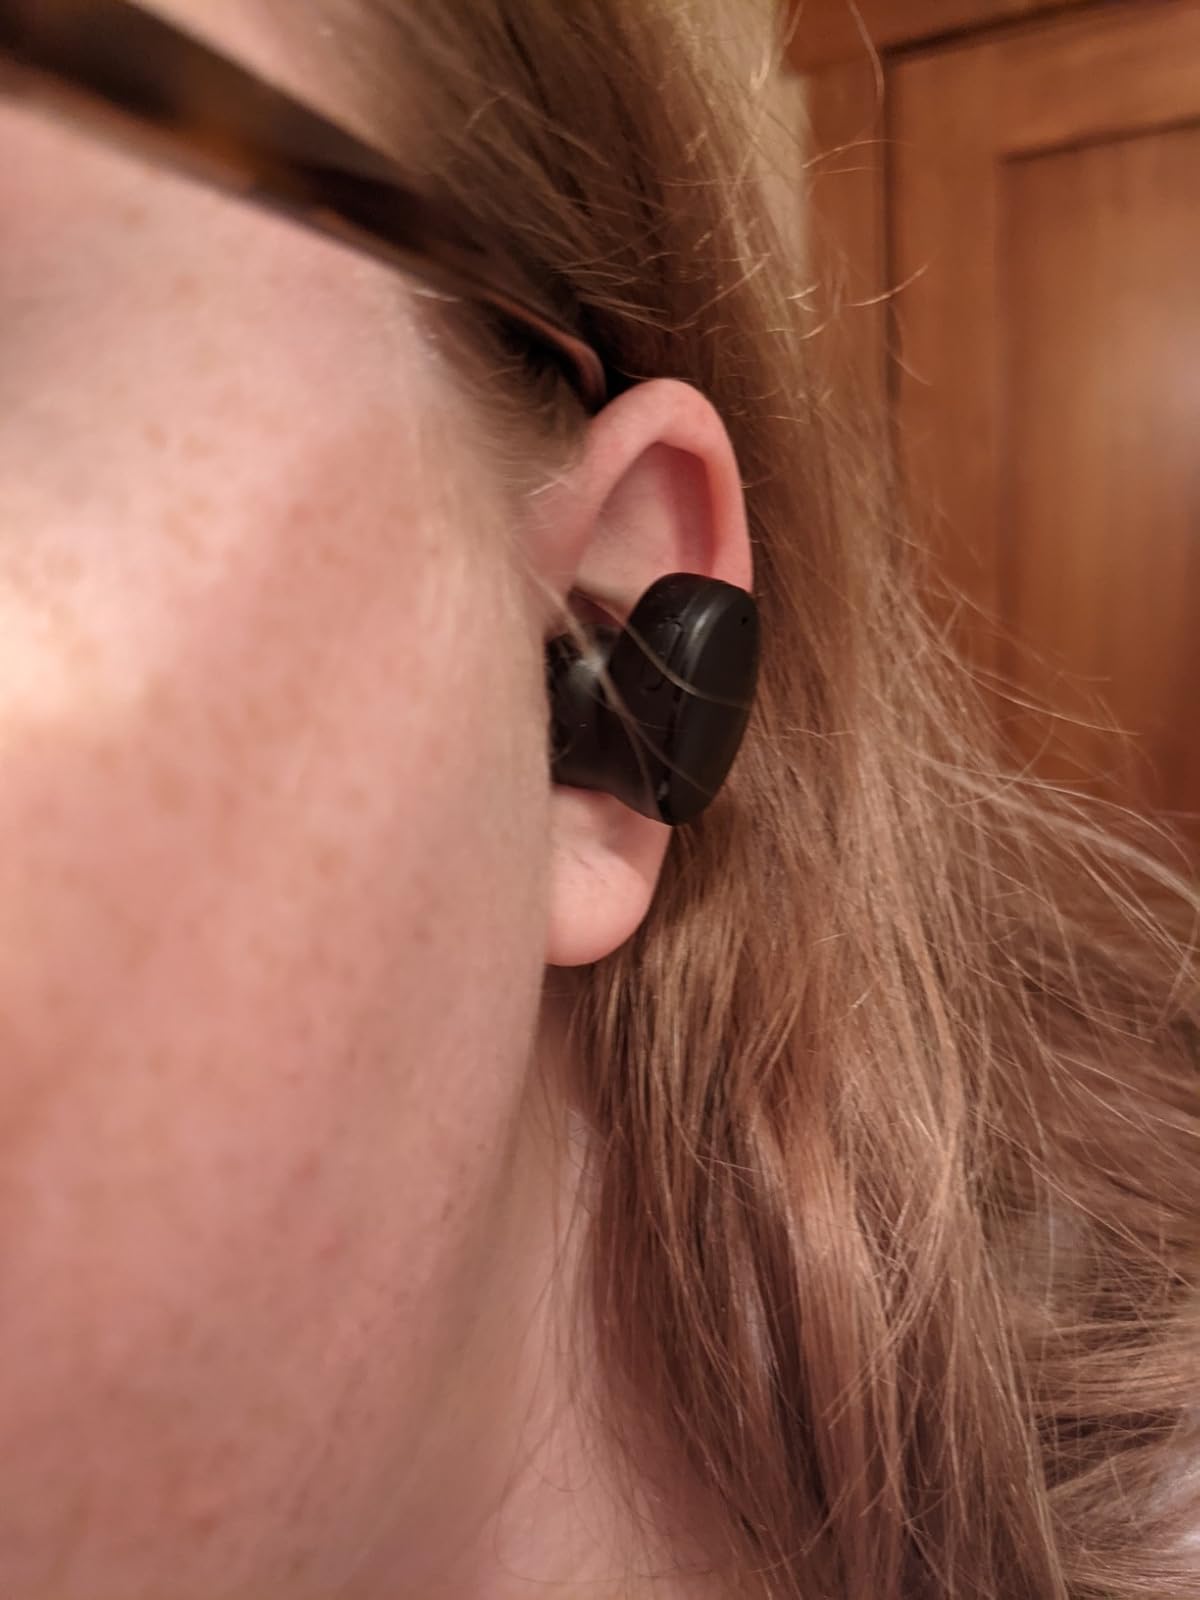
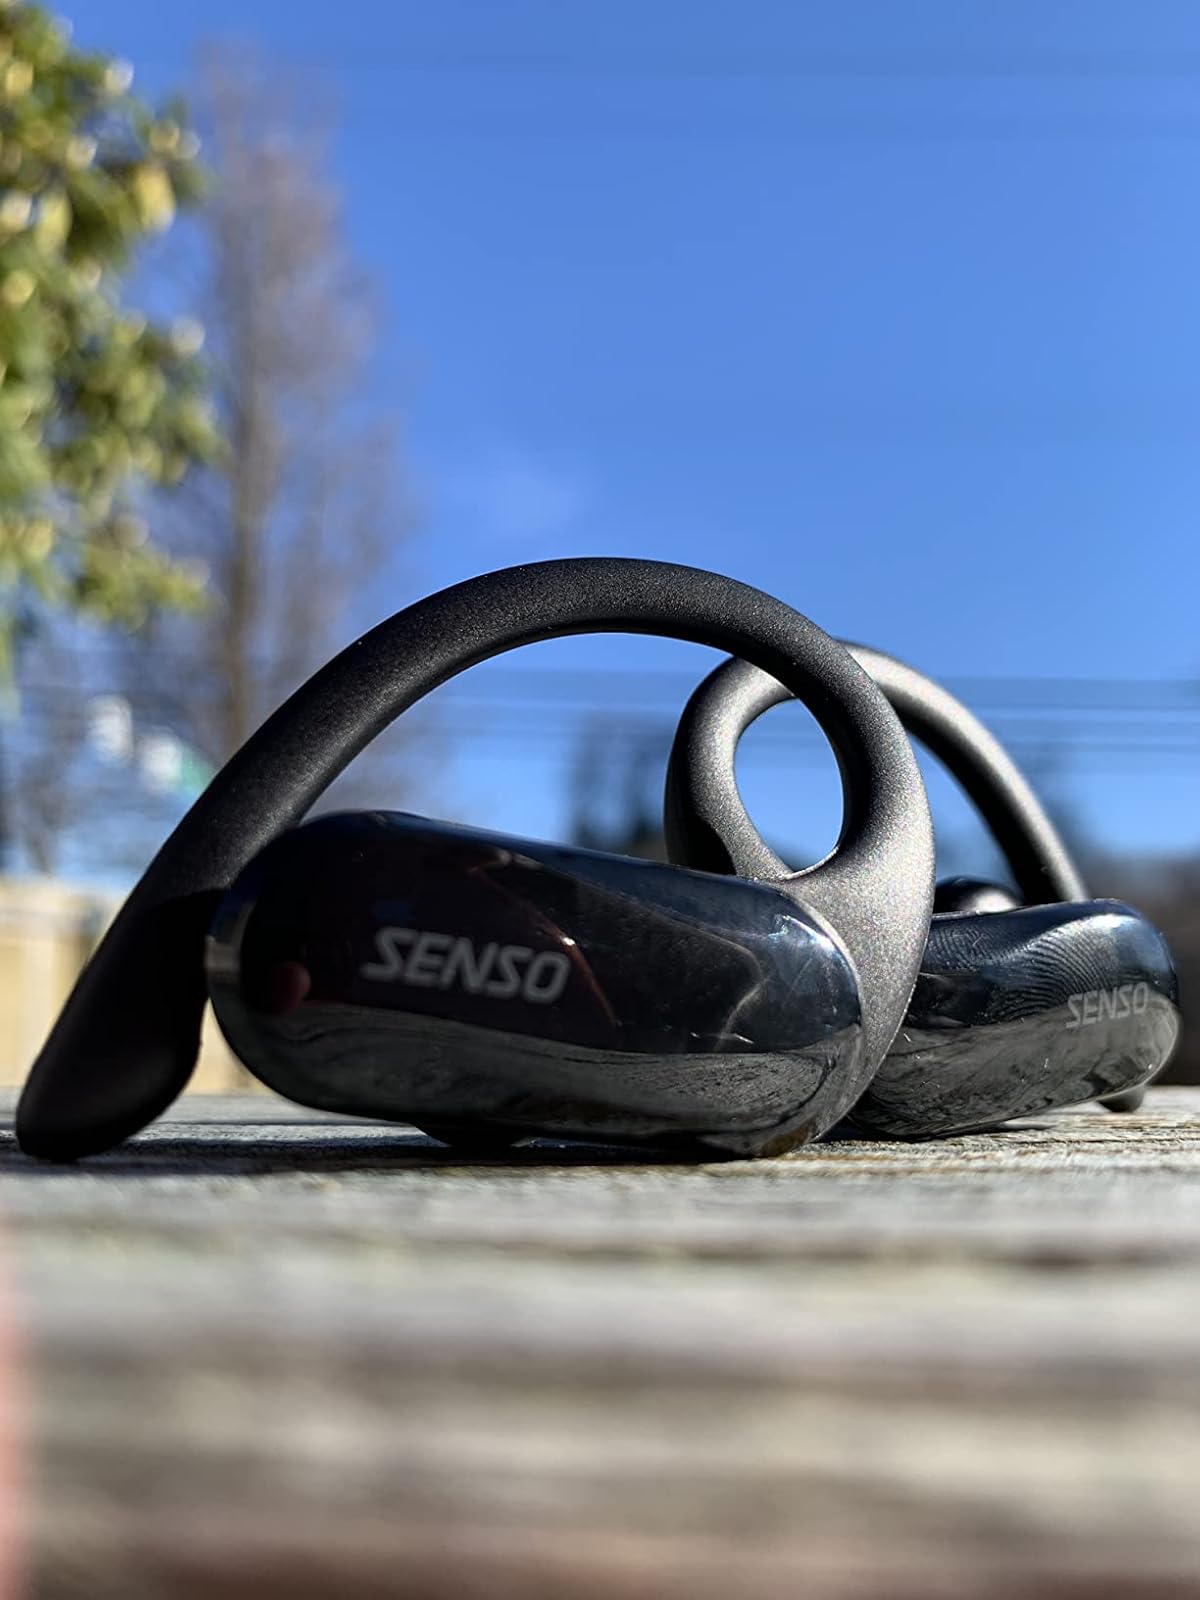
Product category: earbuds
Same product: no